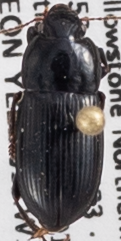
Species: Harpalus opacipennis
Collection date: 2018-07-12
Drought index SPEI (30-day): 0.662
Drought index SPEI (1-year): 2.09
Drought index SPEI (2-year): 0.992